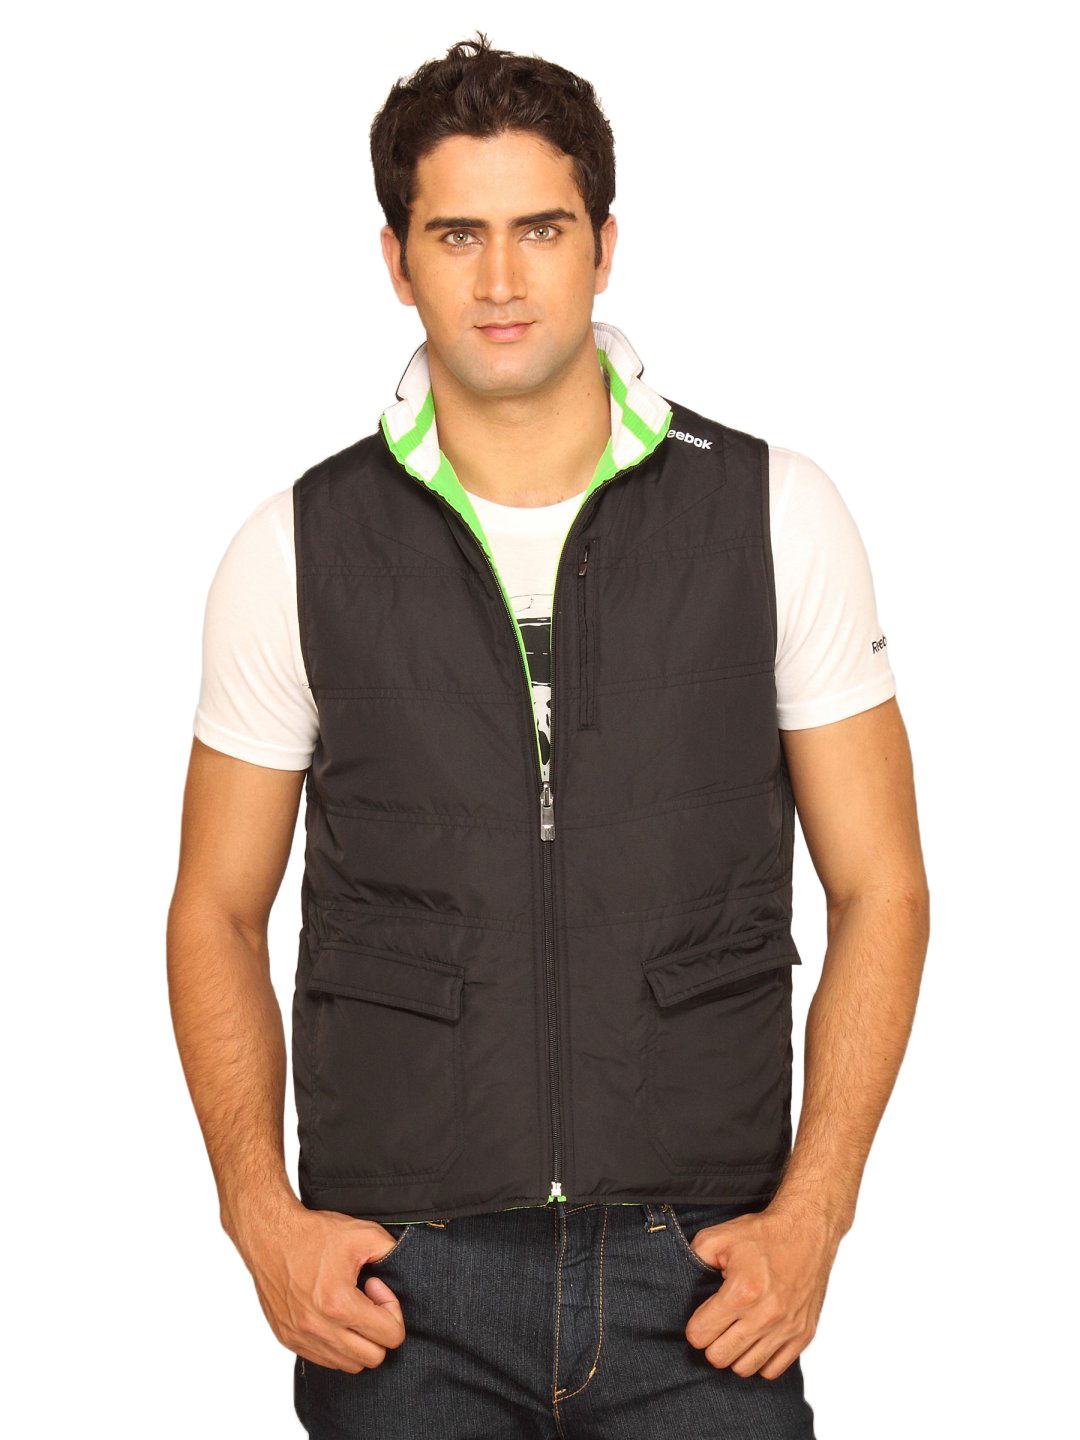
Reebok Men Sport Revesable Black Green Jacket
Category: Apparel / Topwear / Jackets
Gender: Men
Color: Green
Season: Summer 2011
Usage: Sports